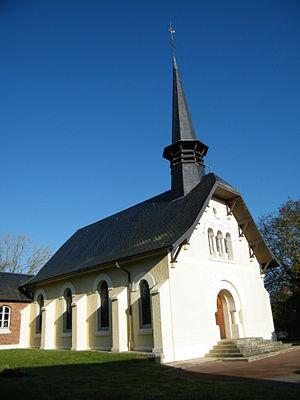
L'église.
Ayencourt est une commune française située dans le département de la Somme en région Hauts-de-France.